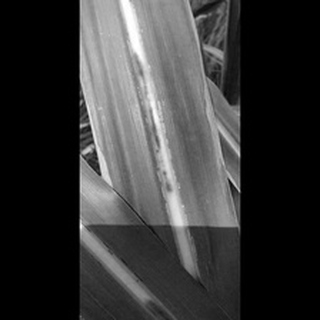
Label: sugarcane_red_rot